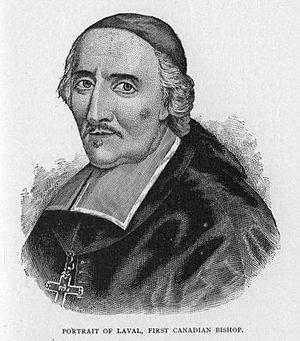
François de Montmorency-Laval, premier évêque de Québec, Nouvelle-France (1659-1684).
Cette page dresse la liste des personnes canonisées par le pape François.
Cette page dresse la liste des béatifications prononcées par le pape Jean-Paul II.